Tangible Cultural Property (Japan)

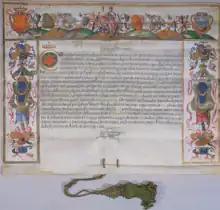
Letter from Duarte de Menezes, viceroy of Portuguese India, to "daimyō" Toyotomi Hideyoshi, a National Treasure

To protect Japan's cultural heritage, the country's government has established with the Law for the Protection of Cultural Properties a under which it selects important items and designates them as Cultural Properties, imposing restrictions to their alteration, repair and export.